Resident Evil 2

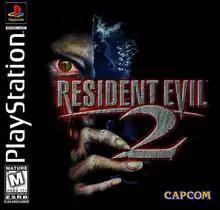
North American cover art

Resident Evil 2 is a 1998 survival horror video game developed and published by Capcom for the PlayStation. The player controls rookie cop Leon S. Kennedy and college student Claire Redfield, who must escape Raccoon City after its citizens are transformed into zombies by a biological weapon two months after the events of the original "Resident Evil". The gameplay focuses on exploration, puzzles, and combat; the main difference from its predecessor are the branching paths, with each player character having unique storylines, partners and obstacles.